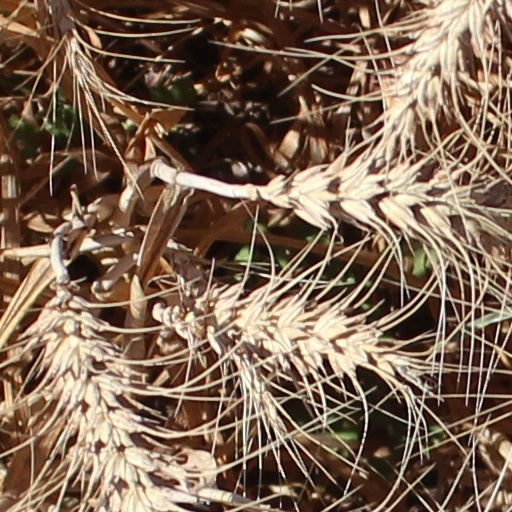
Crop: wheat